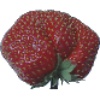
Label: Strawberry Wedge 1